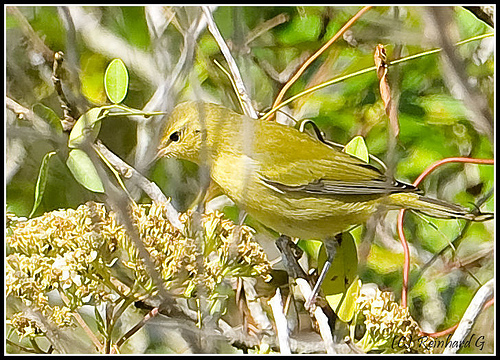
a long bird with a green body, and a tan beak.
a yellow-green small bird with black eyes, wingtips and tailtip and is greenish dorsally and yellow on its ventral side.
this is a yellow bird with a grey wing and a small beak.
this small bird has a yellow-green body and black accents on the tips of it's wing feathers.
this yellow bird has black feather tips and a short beak.
the bird has a large neck that forms into its murky-yellow body with a pointy tail.
this bird has wings that are yellow and black and has a small bill
this particular bird has a belly that is yellow and has some gray and yellow wings
this bird is entirely yellow except for the edges of its wings which are grey.
this bird is most yellow, it is a smaller bird with some darker colors on the back feathers.
Species: Tennessee Warbler